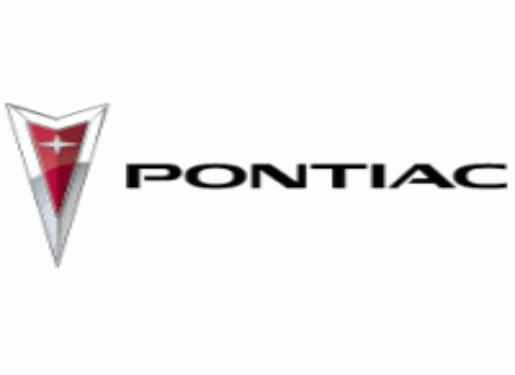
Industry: Transportation